Otto Knille

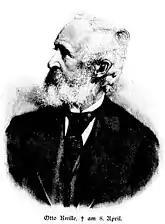
Otto Knille; from the "Illustrirte Zeitung" (1898)

Otto Knille (10 September 1832, Osnabrück - 7 April 1898, Merano) was a German history painter; associated with the Düsseldorfer Malerschule.